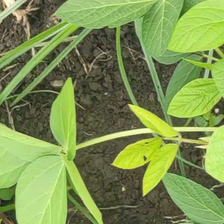
Weed species: Lavhala_(Cyperus_Rotundus)